David Trone

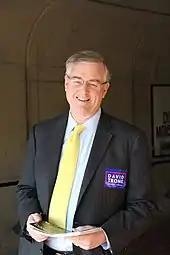
Trone campaigning in 2016

Trone has been active in Democratic politics and hosted fundraisers for the party. In 2014, he hosted a fundraiser for gubernatorial candidate Anthony Brown that former president Bill Clinton attended, and in November 2015, he held a fundraiser at his home for the Democratic National Committee, which President Obama attended. Trone also contributed to Republican politicians; according to OpenSecrets, he donated more than $150,000 to Republicans in multiple U.S. states between 2000 and 2015. "The Washington Post" reported that Trone contributed more than $90,000 to Democratic state officials during the same period, and said the donations made to Republicans were to support "legislation or regulatory changes favorable to his company". Trone said the donations "represented the cost of doing business, especially in states with Republican-controlled state houses and governor's mansions".